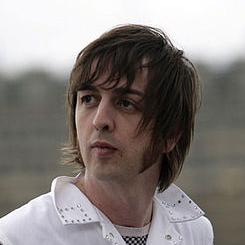
Age: 33